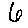
Label: 6